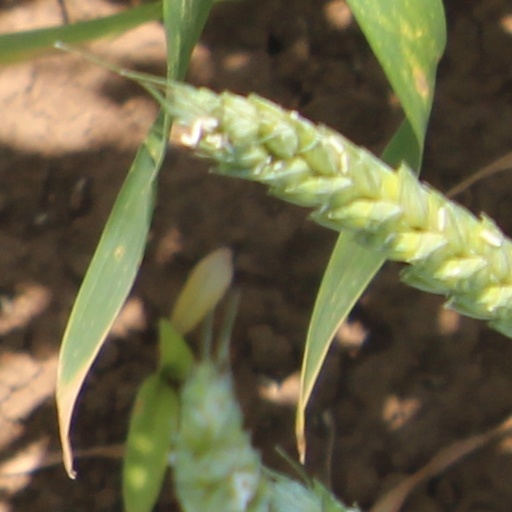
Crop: wheat